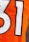
Number: 1